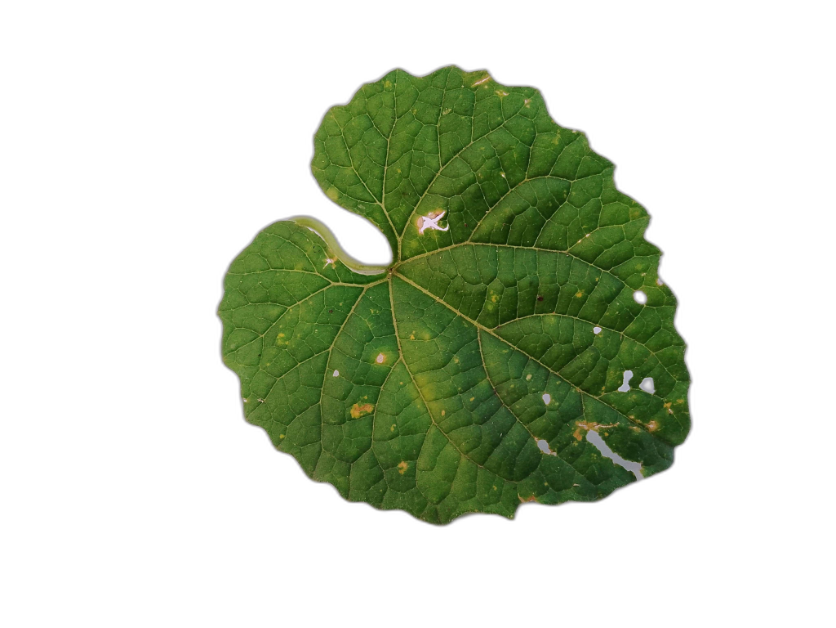
Crop: Zucchini
Label: Insect_Damage